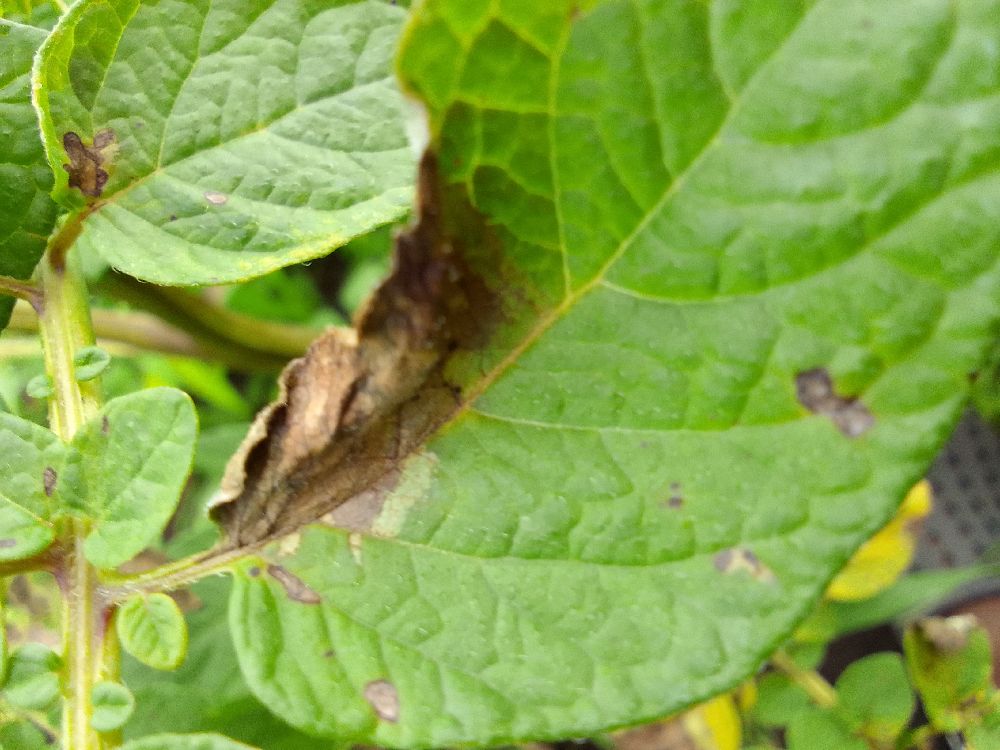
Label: Late blight